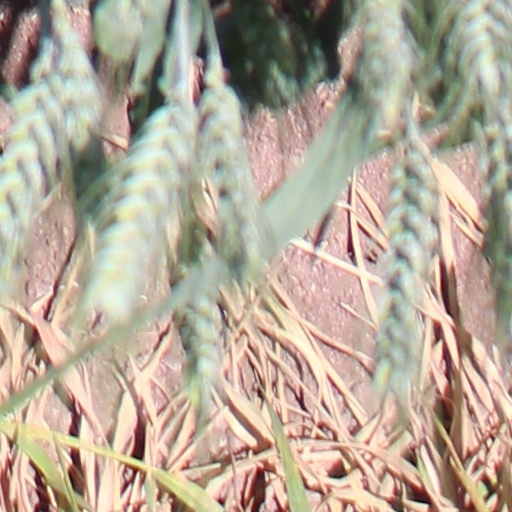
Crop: wheat